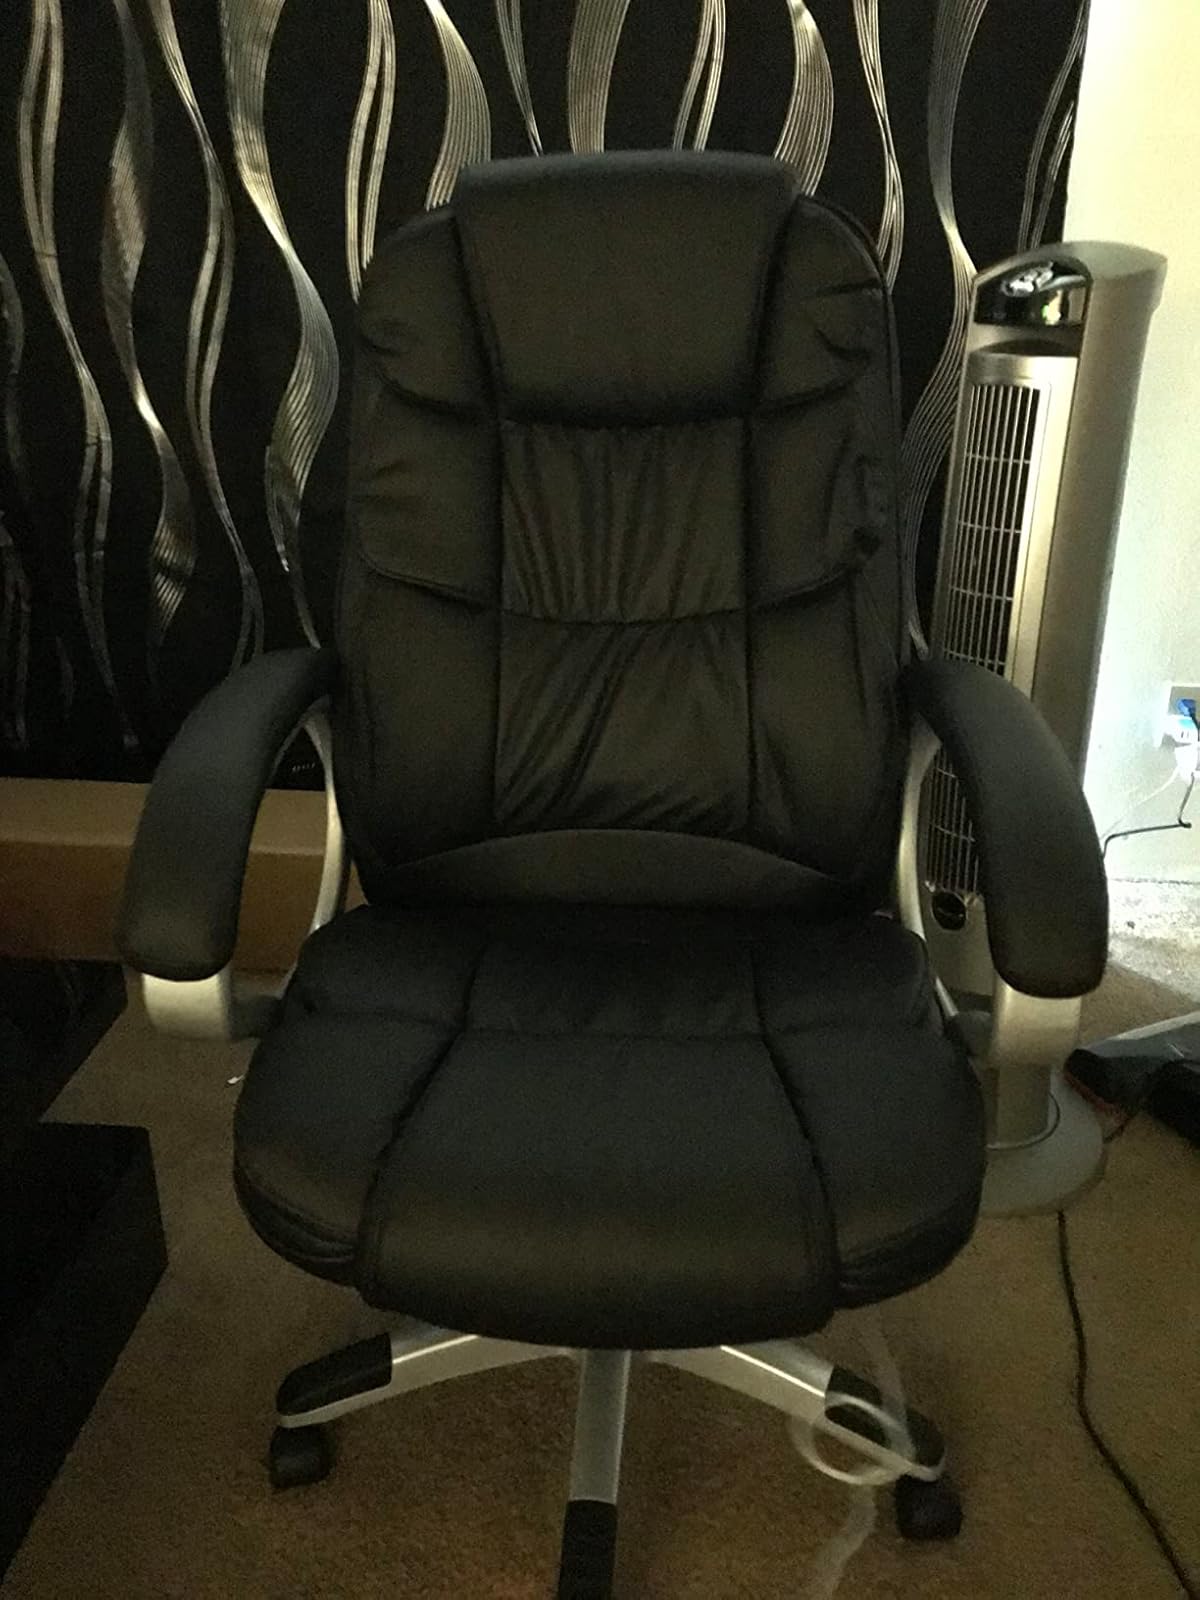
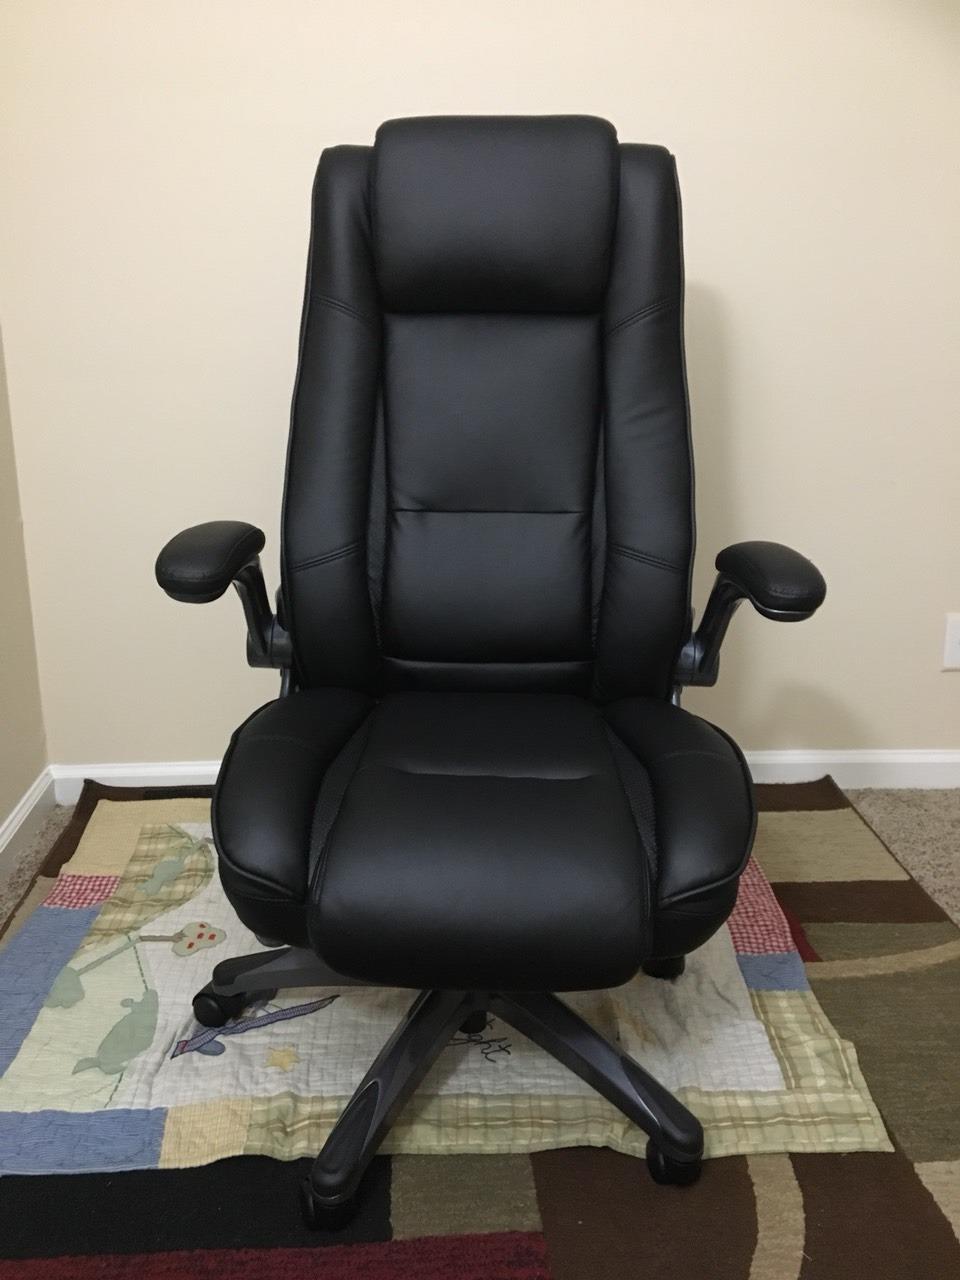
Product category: items_chair
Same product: no